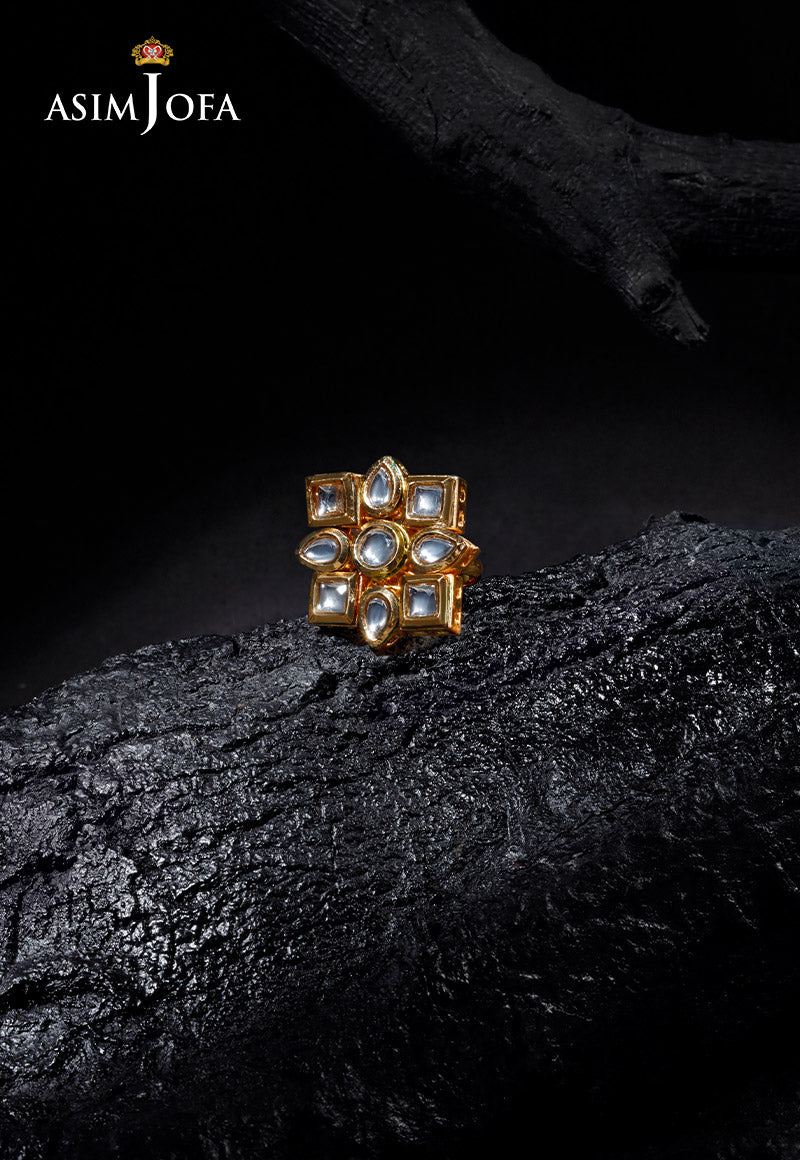
yellow gold kundan stud ring